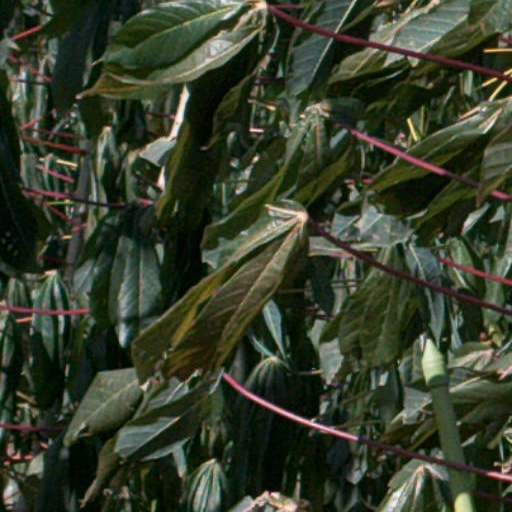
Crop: cassava